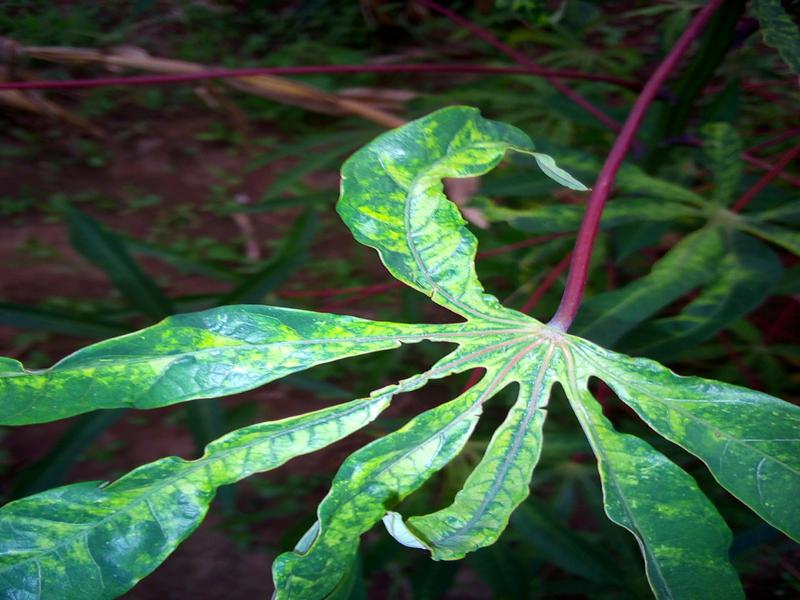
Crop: cassava
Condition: mosaic_disease